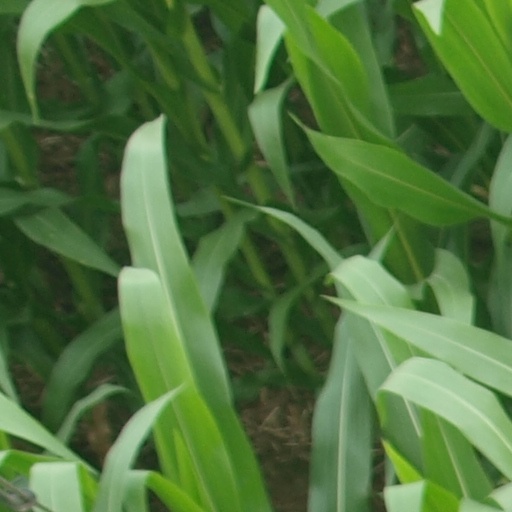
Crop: maize; corn